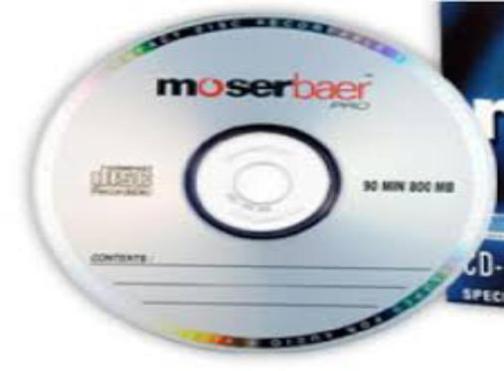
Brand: moser baer
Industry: Necessities